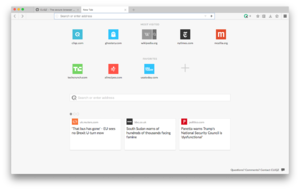
Cliqz est un navigateur web développé par la socité allemande Cliqz GmbH. C'est un fork du navigateur web Firefox mettant l'accent sur la protection de la vie privée. Il comporte un crowdsourcing anti-mécanisme de suivi et un moteur de recherche intégré dans le navigateur, en utilisant son propre index de pages web pour produire des suggestions dans la barre d'adresse déroulante plutôt que sur des pages séparées. Les développeurs du navigateur font valoir que les autres moteurs de recherche axés sur la protection de la vie privée peuvent encore passer l'adresse IP de l'utilisateur aux fournisseurs de recherche-tiers. Cliqz est disponible comme navigateur web pour ordinateur et mobile, mais aussi comme extension pour Firefox lui-même.